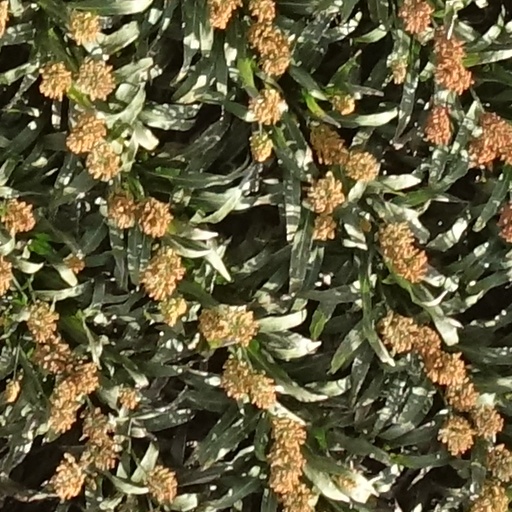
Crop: sorghum